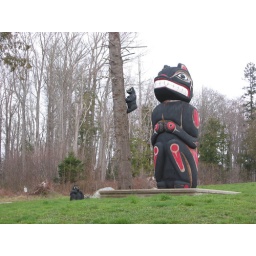
A totem bear in front of a building on the Lummi indian reservation north of Bellingham.